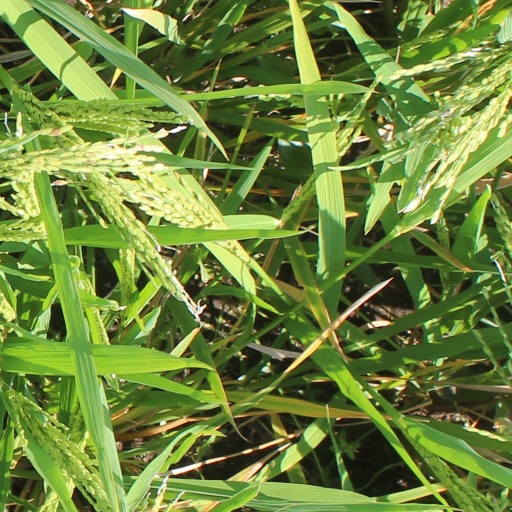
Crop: rice